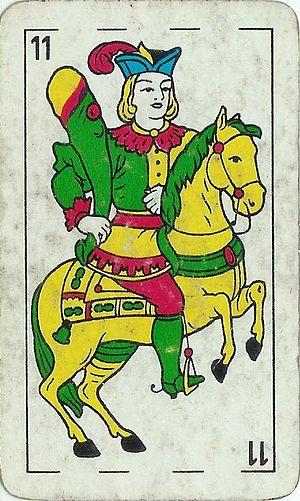
Une figure ou tête est une carte à jouer qui représente une personne.